Athletics at the 2008 Summer Olympics – Men's 400 metres

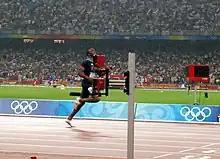
LaShawn Merritt won by a margin of almost a second.

Wariner slowed after Merritt started pulling away from him in the final straight and it became clear that Wariner could not keep pace with Merritt. This resulted in Merritt winning by 0.99 seconds, officially the largest margin of victory in a 400 metres final since 1896 (1.0 seconds).